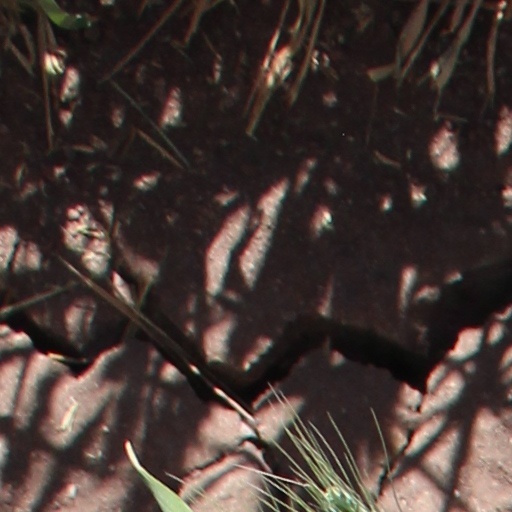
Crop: wheat